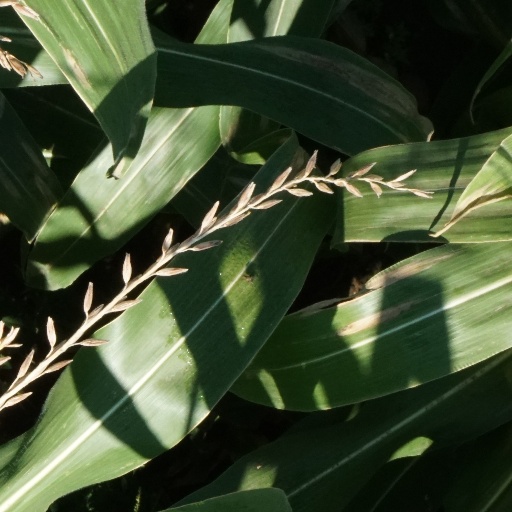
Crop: maize; corn